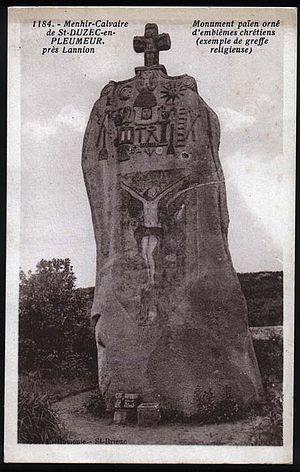
Le menhir de Saint-Uzec est un menhir situé sur la commune de Pleumeur-Bodou, près de la chapelle Saint-Uzec en direction de l'Ile-Grande.